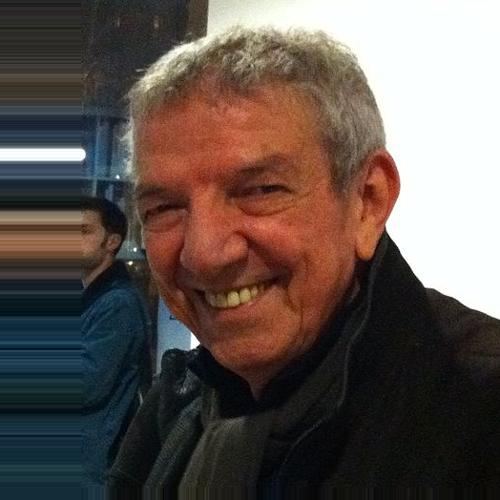
Age: 75